Kilmacolm railway station

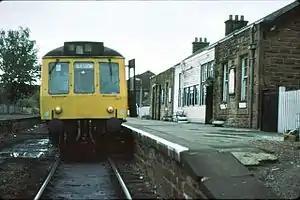
Kilmacolm station in 1979.

Kilmacolm railway station was a railway station serving the village of Kilmacolm, in the current council area of Inverclyde and the historic county of Renfrewshire in the West-Central Lowlands of Scotland. It was originally part of the Greenock and Ayrshire Railway, later a line of the Glasgow and South Western Railway.